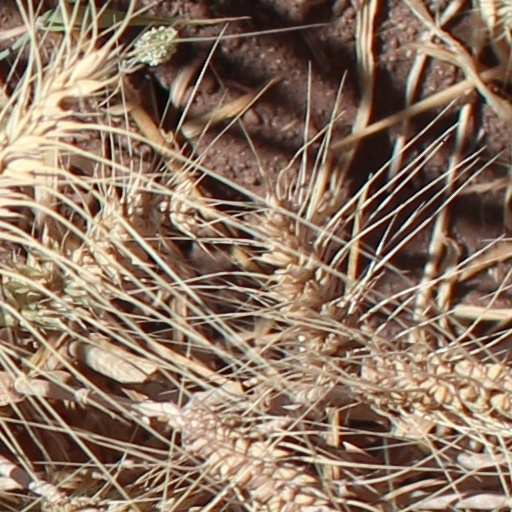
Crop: wheat